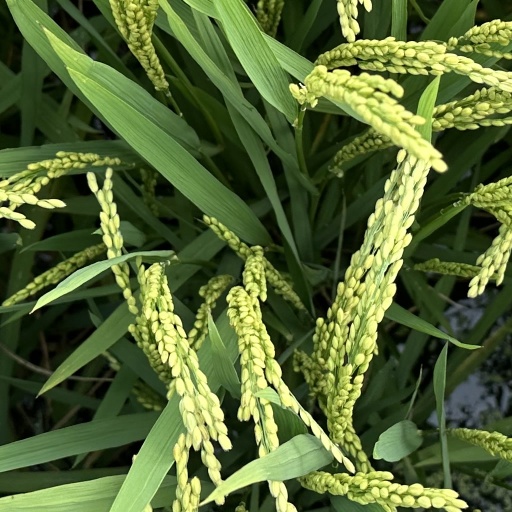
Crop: rice